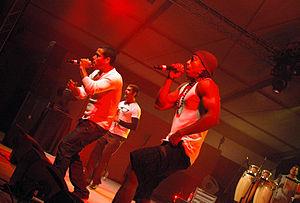
Orishas est un groupe de hip-hop cubain, originaire de La Havane. Il est populaire en Amérique latine, en Espagne et au Portugal. Le groupe tire son nom des Orishas, divinités de la Santeria.